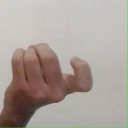
अक्षर: ज